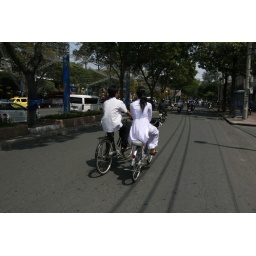
Cute girl in white